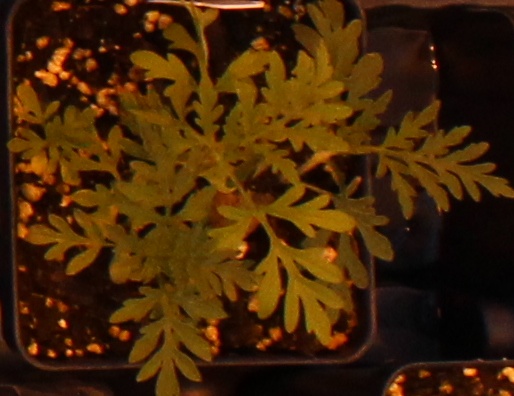
Label: Ragweed